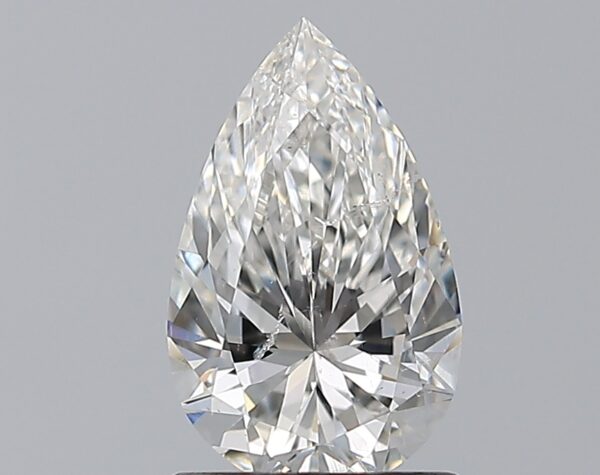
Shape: pear
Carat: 1
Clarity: SI1
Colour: F
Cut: EX
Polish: EX
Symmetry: EX
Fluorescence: N
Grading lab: GIA
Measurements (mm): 9 x 5.61 x 3.52